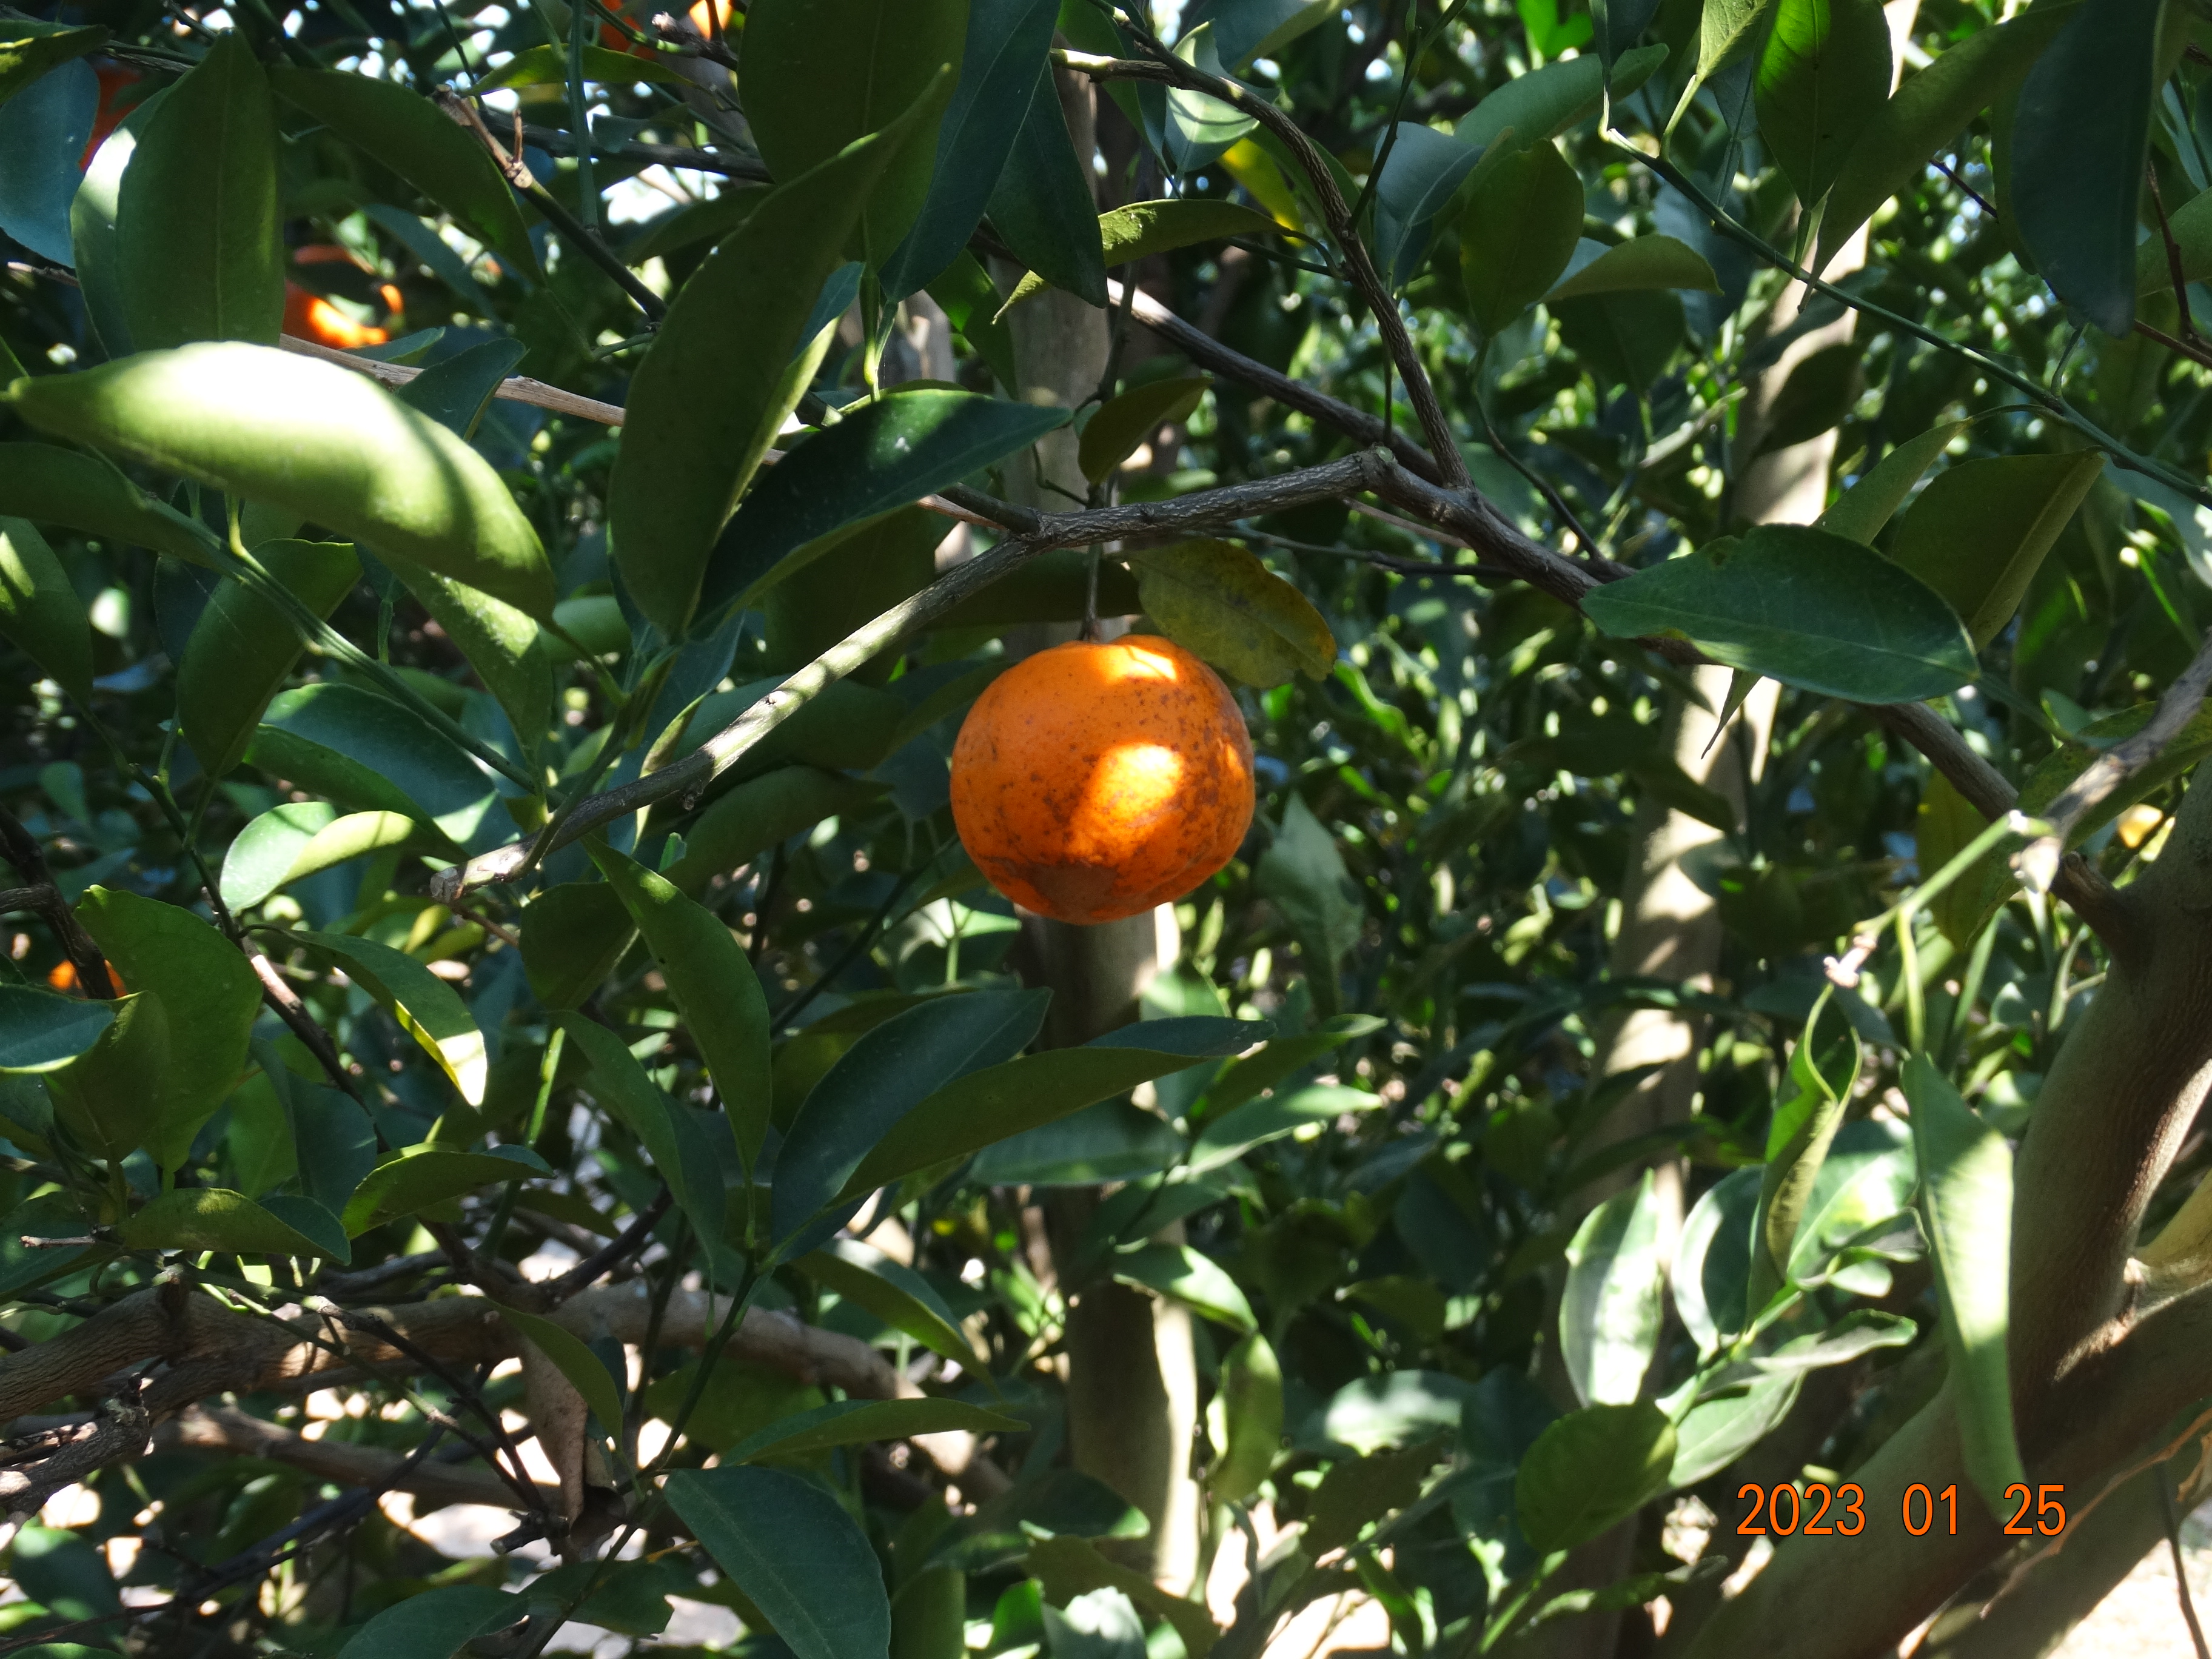
Citrus fruit variety: ponkan